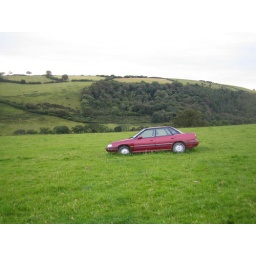
random car in the middle of the field